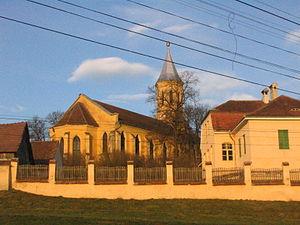
Jibert est une commune roumaine du județ de Brașov, dans la région historique de Transylvanie. Elle est composée des cinq villages suivants: